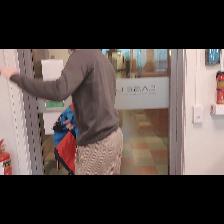
Label: Human